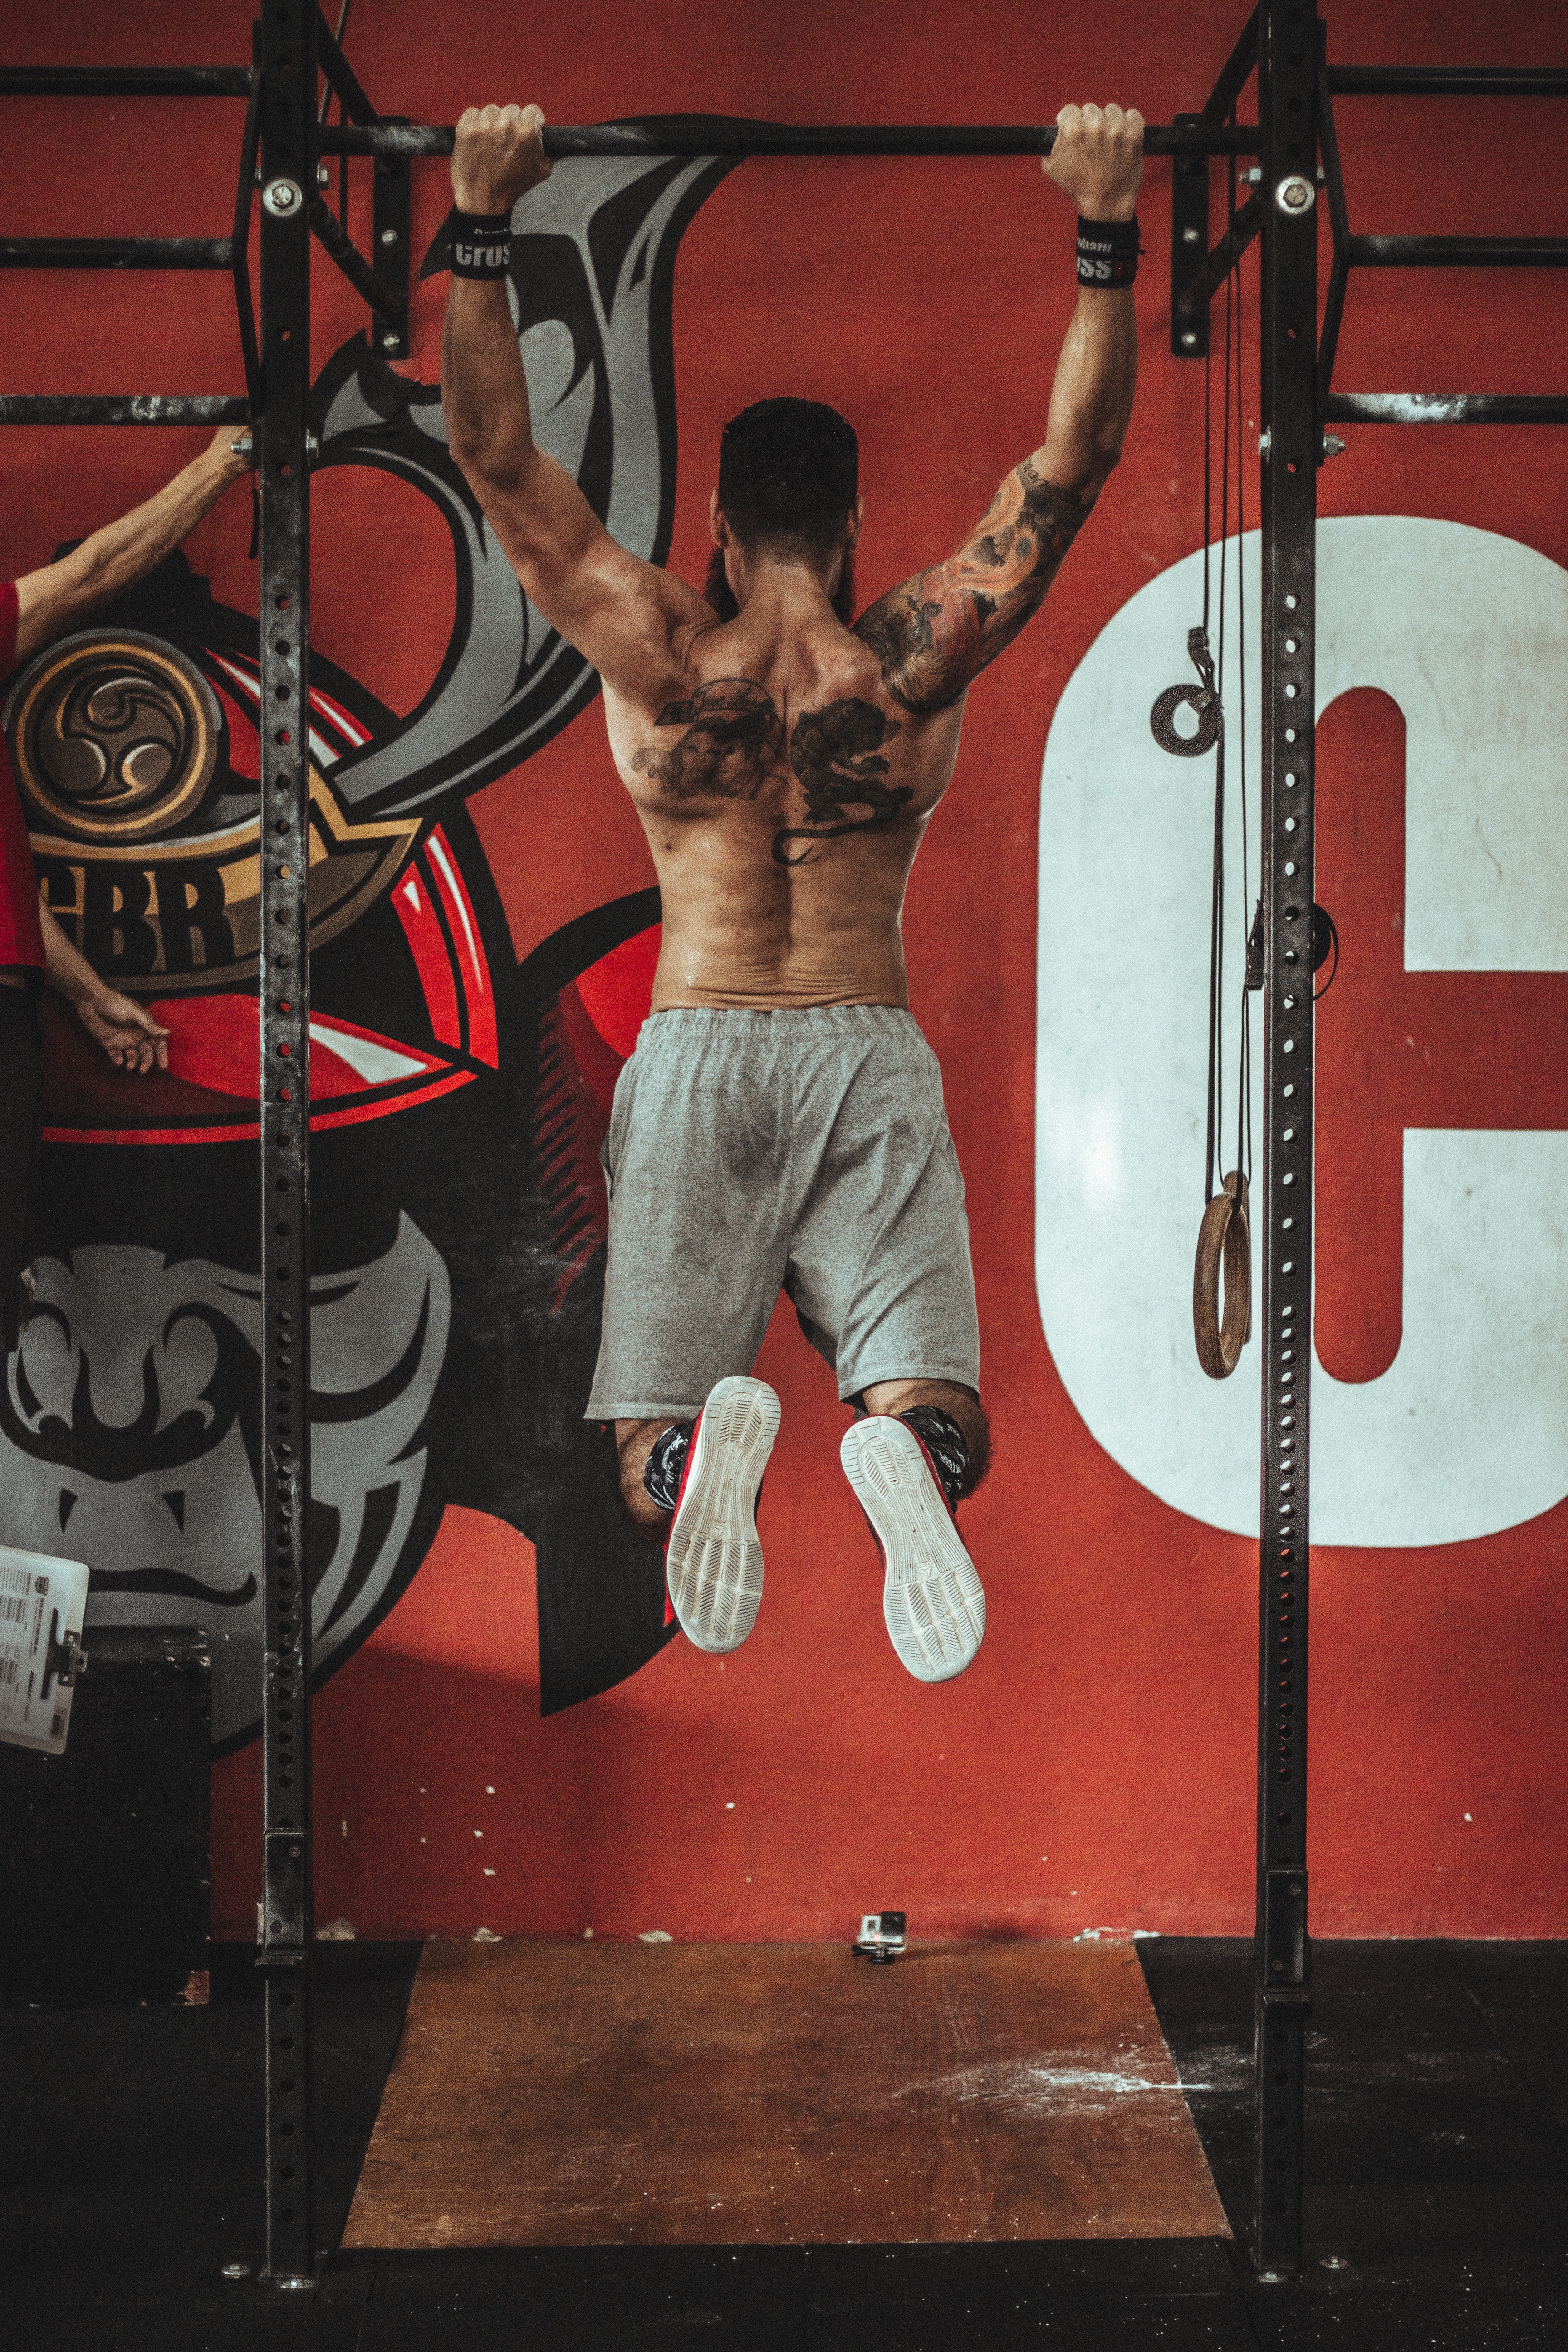
physical fitness, chin, strength training, Barechested, weightlifting, muscle, arm, pull up, leg, human body, crossfit, room, bodybuilding, powerlifting, chest, exercise, squat, weight training, balance